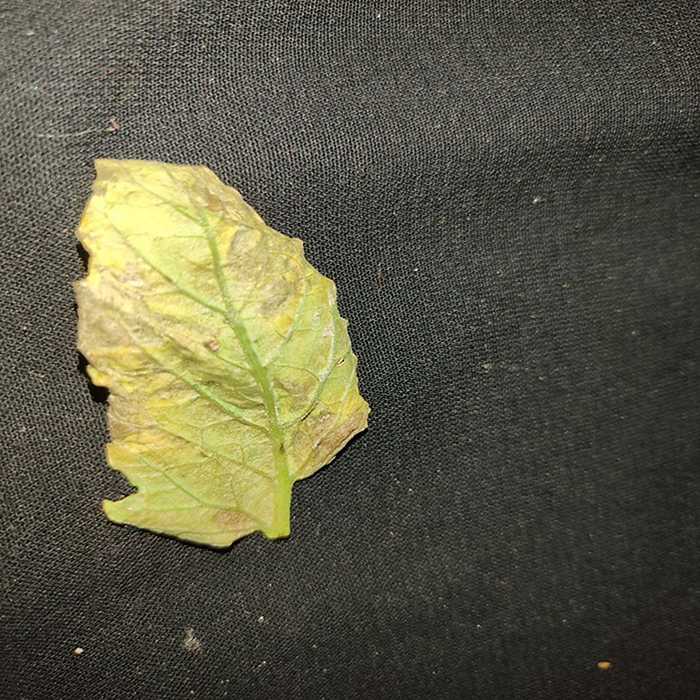
Plant: Tomato
Label: Tomato Bacterial spot